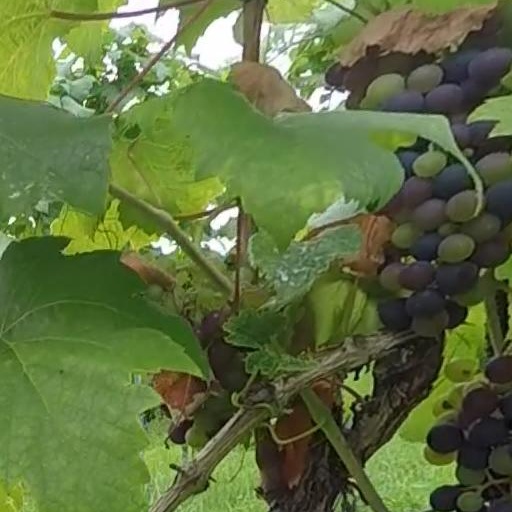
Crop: grape